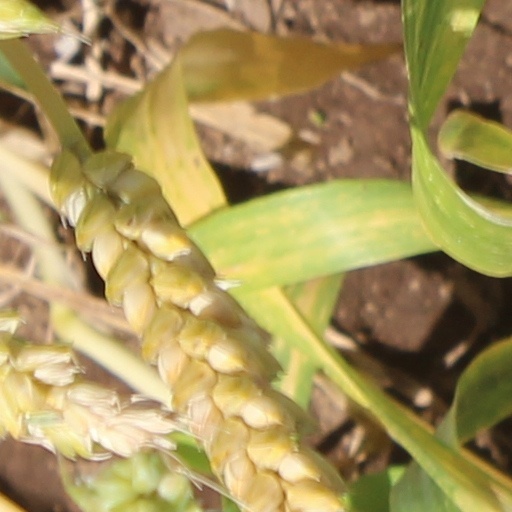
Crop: wheat